Solnhofen

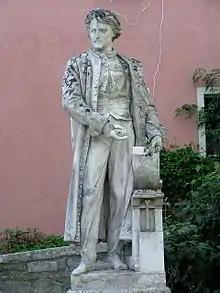
The in Solnhofen

The Sola Basilica dating from the Carolingian period is one of the finest architectural monuments in Germany. It is the grave church of Saint Solus. Close to it is the St Veit church that was built in 1785.